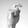
ASL letter: X